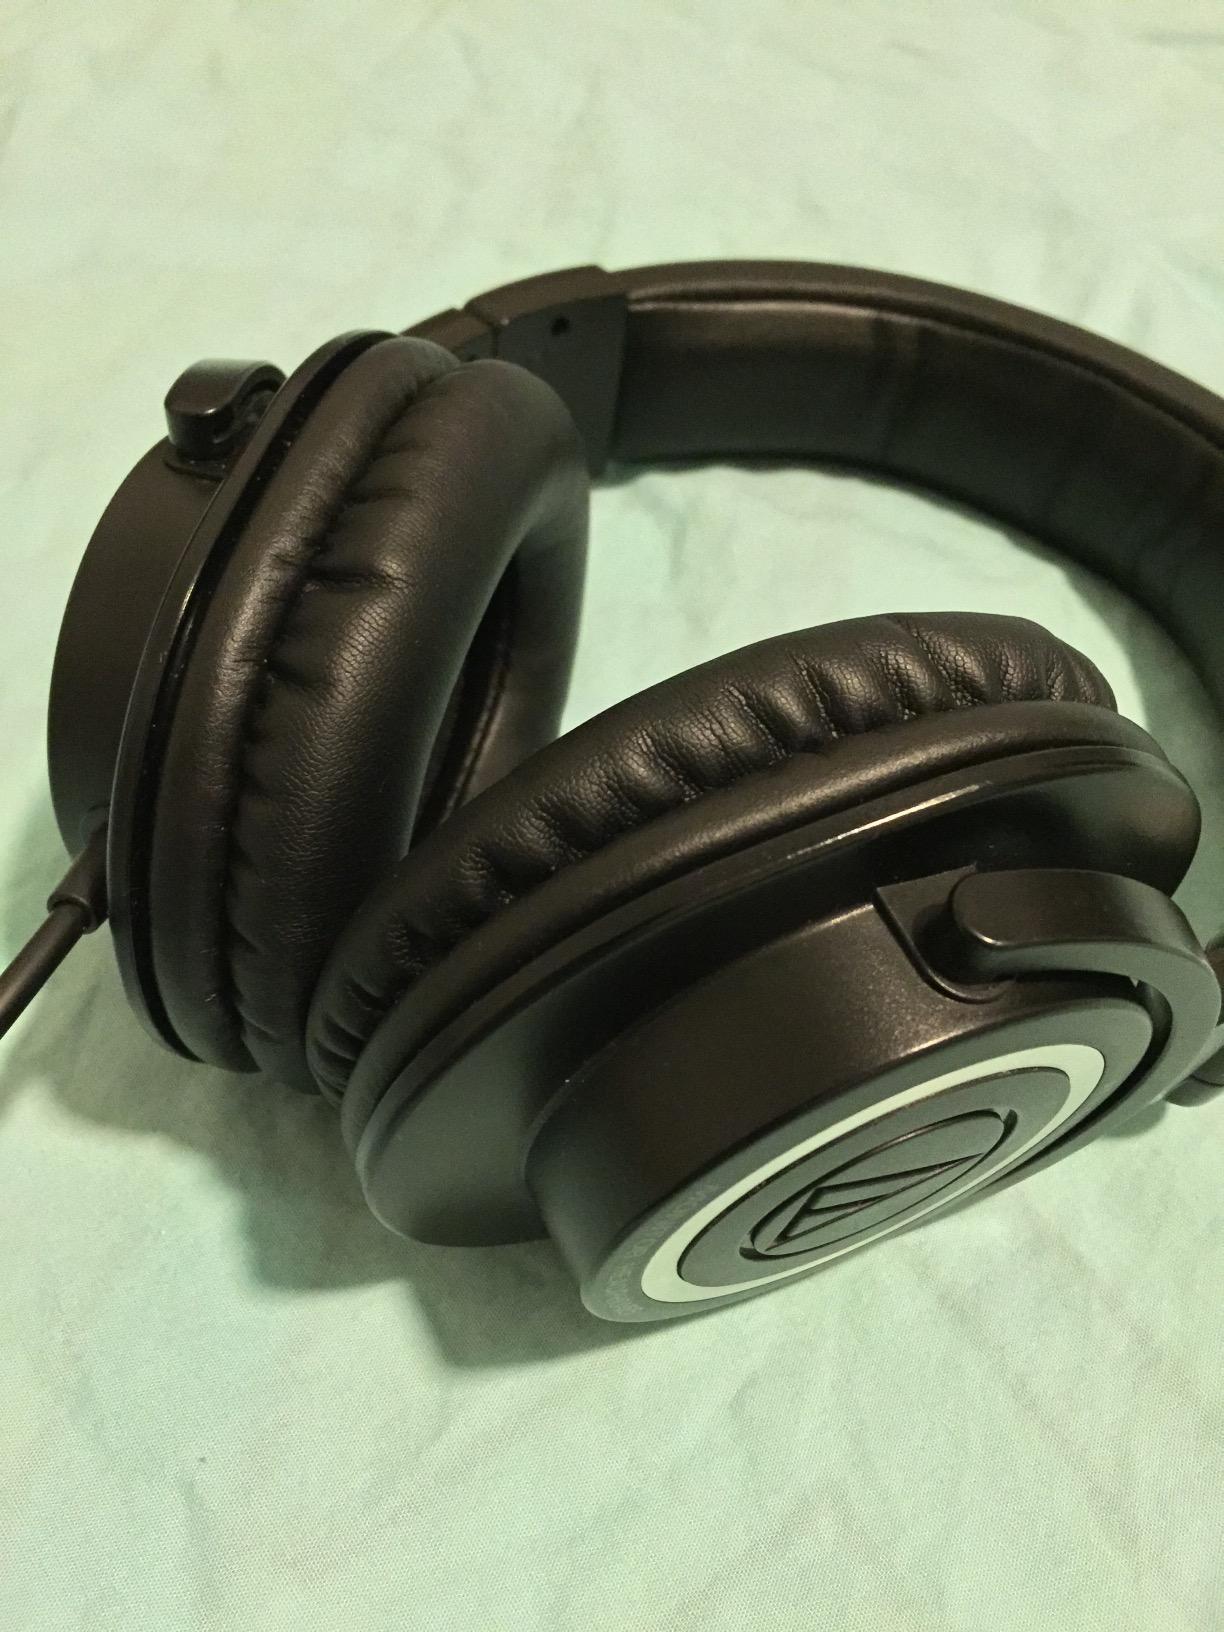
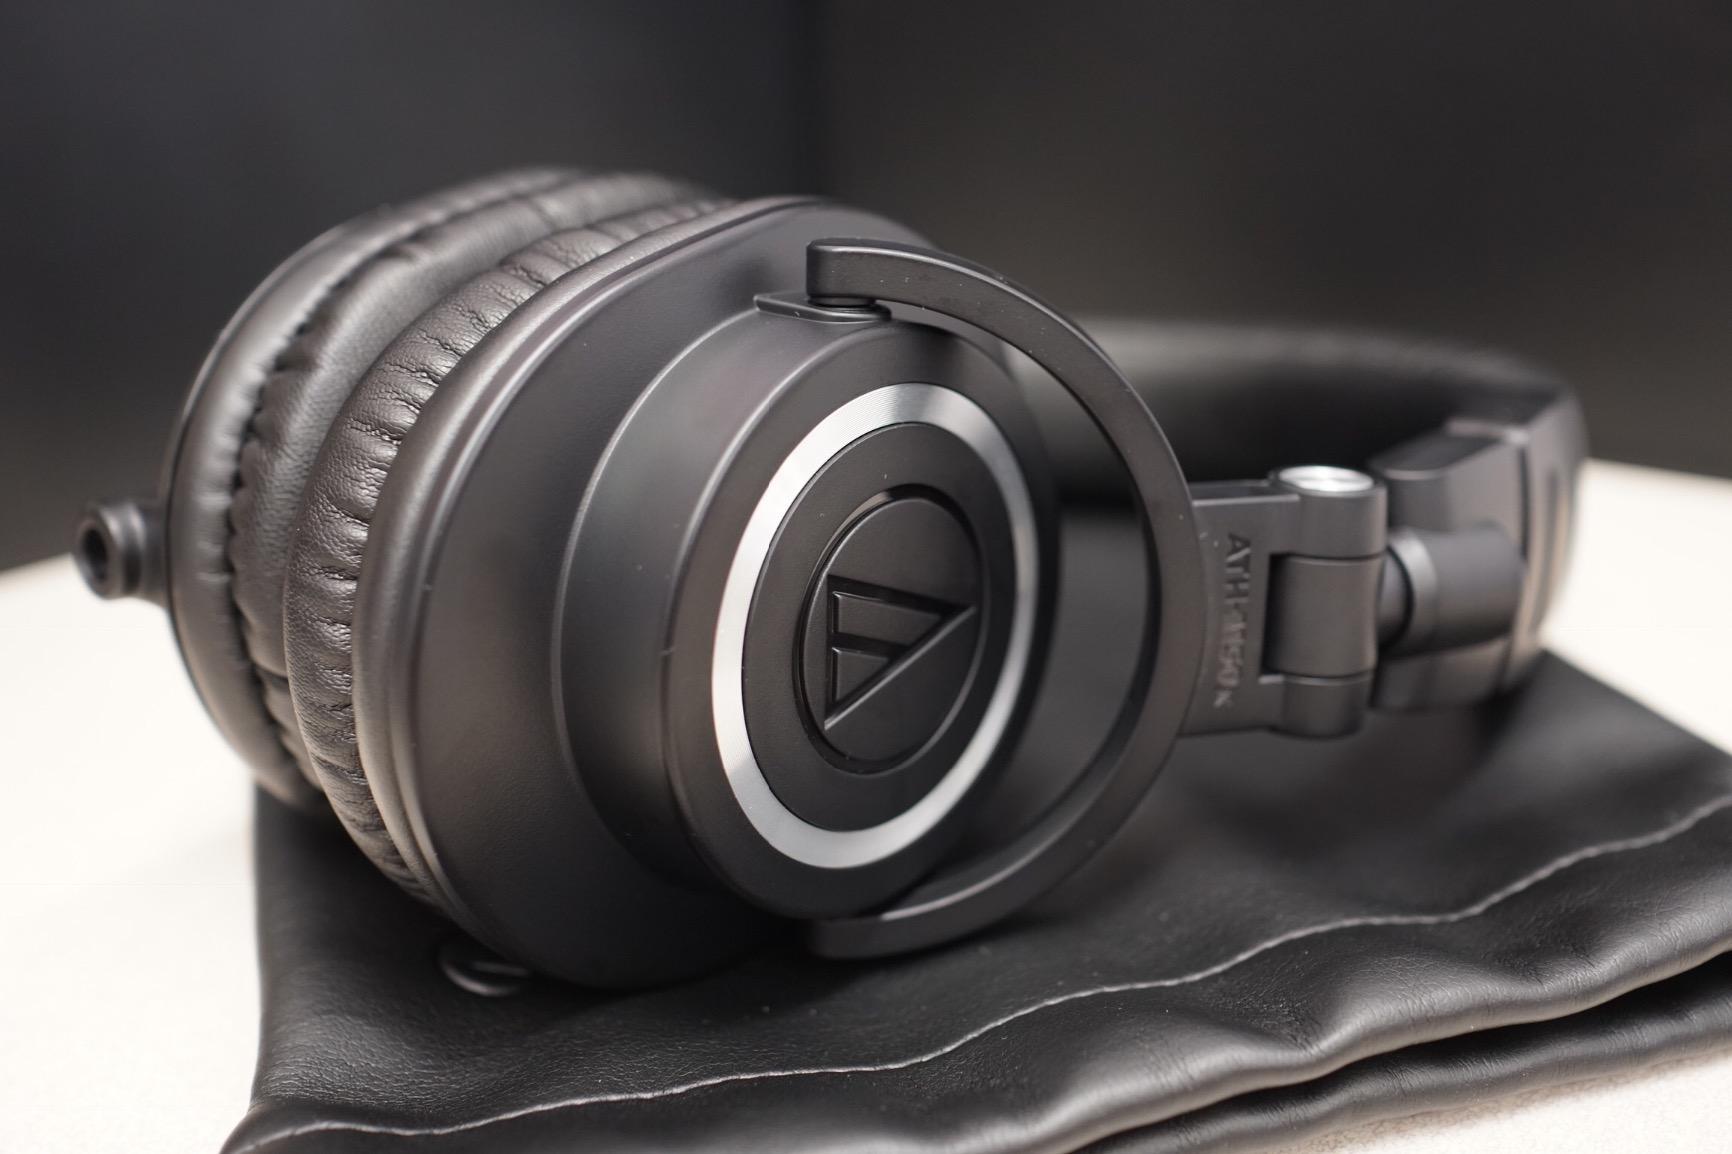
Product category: headphones
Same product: no